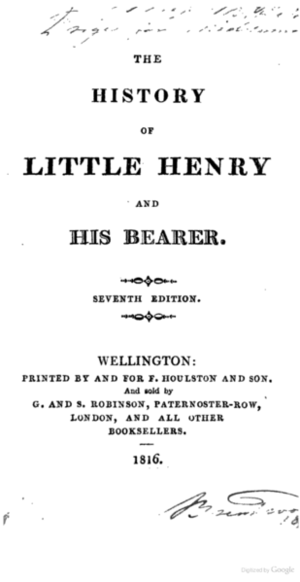
The History of Little Henry and his Bearer est un livre pour enfant écrit par l'auteur britannique Mary Martha Sherwood. Cet ouvrage a été continuellement imprimé pendant 70 ans après sa première publication et a été traduit en français, allemand, espagnol, hindoustani, chinois, marathi, tamoul et cinghalais. Le livre raconte l'histoire d'un jeune Britannique qui, sur son lit de mort, convertit au christianisme Boosy, un indien qui s'est occupé de lui tout au long de son enfance. Le livre est dominé par des thèmes impérialistes et évangéliques.
Mary Martha Sherwood est une romancière et auteure de littérature d'enfance et de jeunesse britannique, née le 6 mai 1775 à Stanford-on-Teme et morte le 22 septembre 1851 à Twickenham.